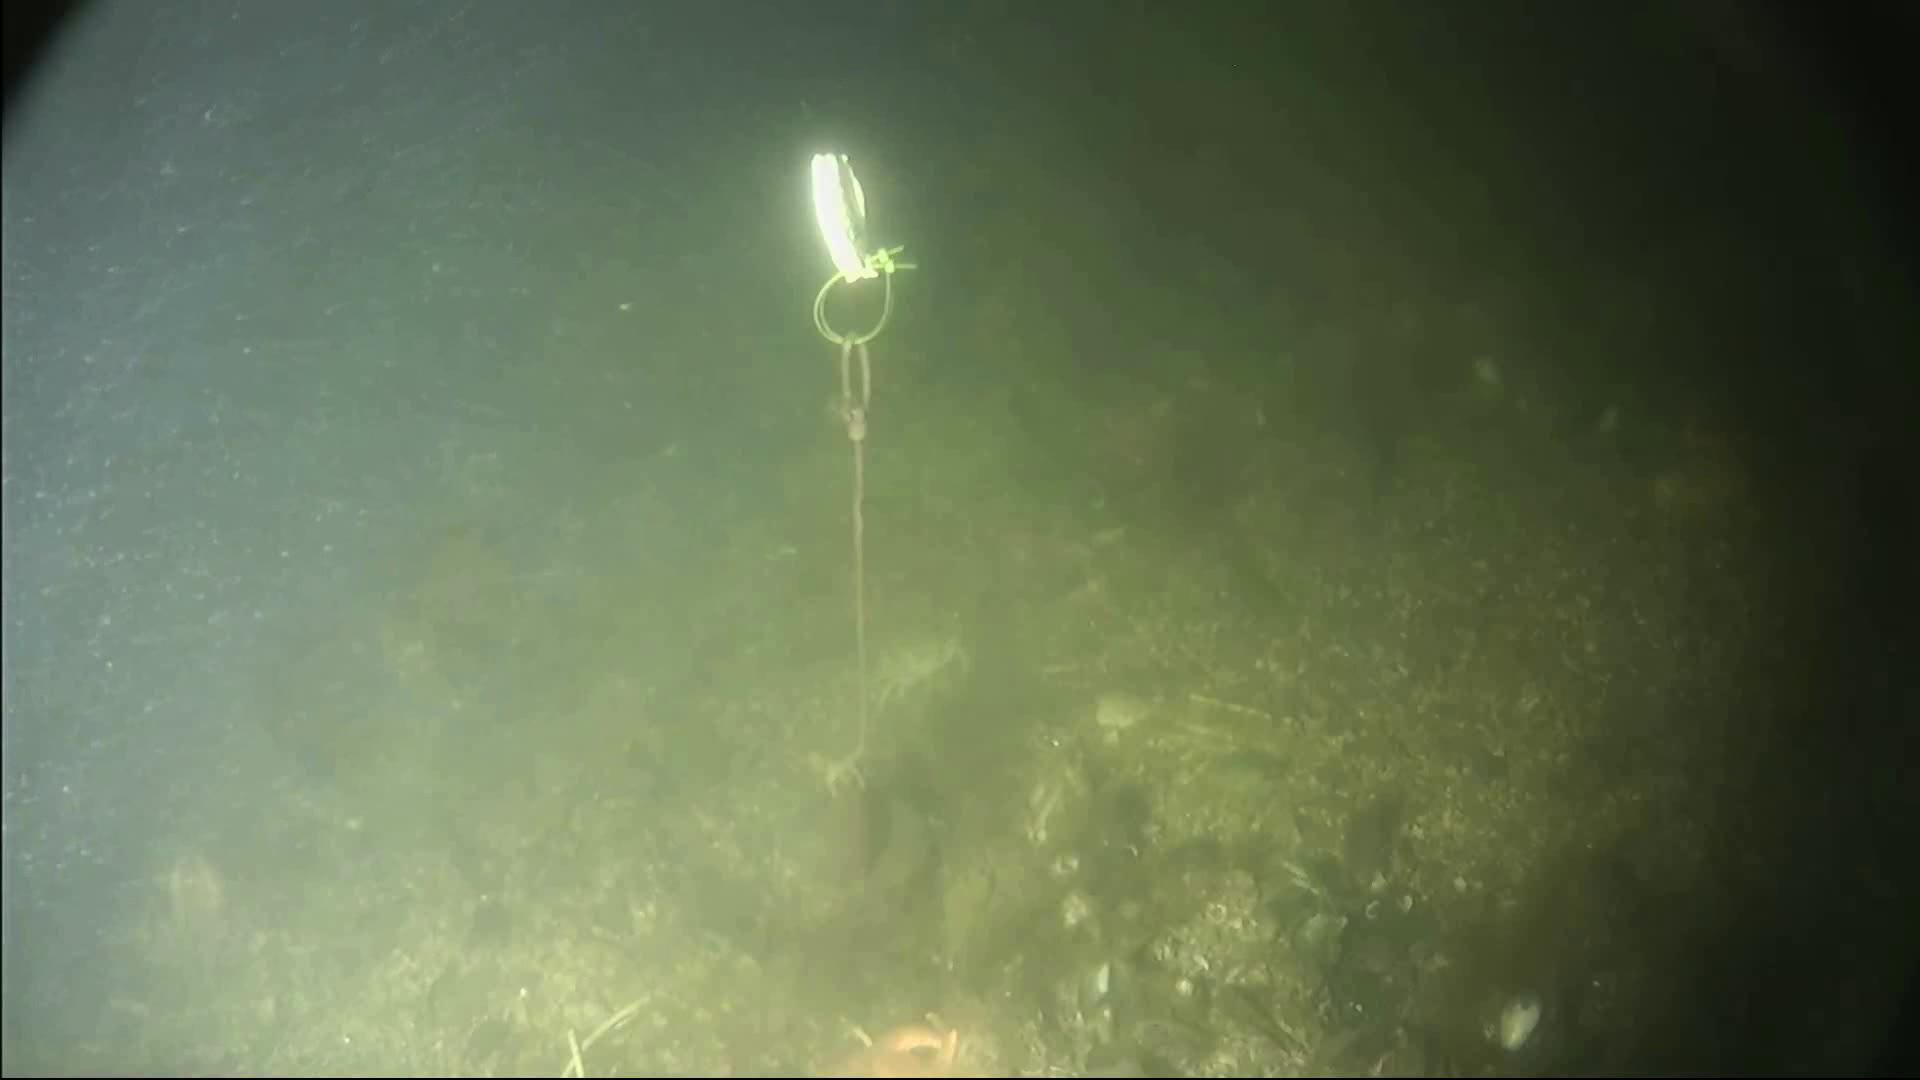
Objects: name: starfish
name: crab